Memoirs of a Dervish

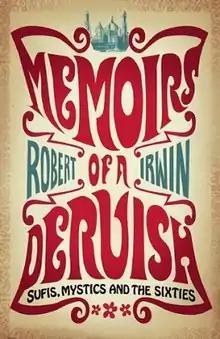
Front cover of "Memoirs of a Dervish"

Memoirs of a Dervish: Sufis, Mystics and the Sixties is a 2011 autobiography by Robert Irwin, a British historian, novelist, and writer on Arabic literature.